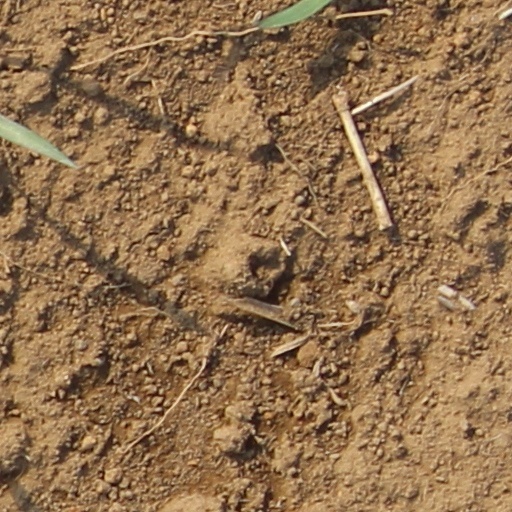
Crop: wheat